Shot grouping

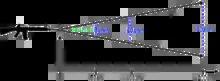
Diagram illustrating the relationship between distance, group size on the target (subtension) and angular group size

Mean point of impact (MPI) is the calculated center of the grouping, which is the average center of all the shots, and is not necessarily located at a hole in the target. The process of mechanically readjusting the gunsight's point of aim to match the MPI is called sighting in or "zeroing" the gun. The size of the grouping is described as the diameter of the smallest circle that can be drawn to contain all the shots, typically only measured from the center points of each impact (known as "center-to-center size").